Ungarala Rambabu

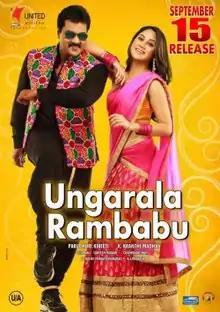
Theatrical release poster

Ungarala Rambabu is a Telugu film written and directed by Kranthi Madhav and produced by Paruchuri Kiriti. It features Sunil, Miya and Prakash Raj in the lead roles. The film was released worldwide on 15 September 2017.